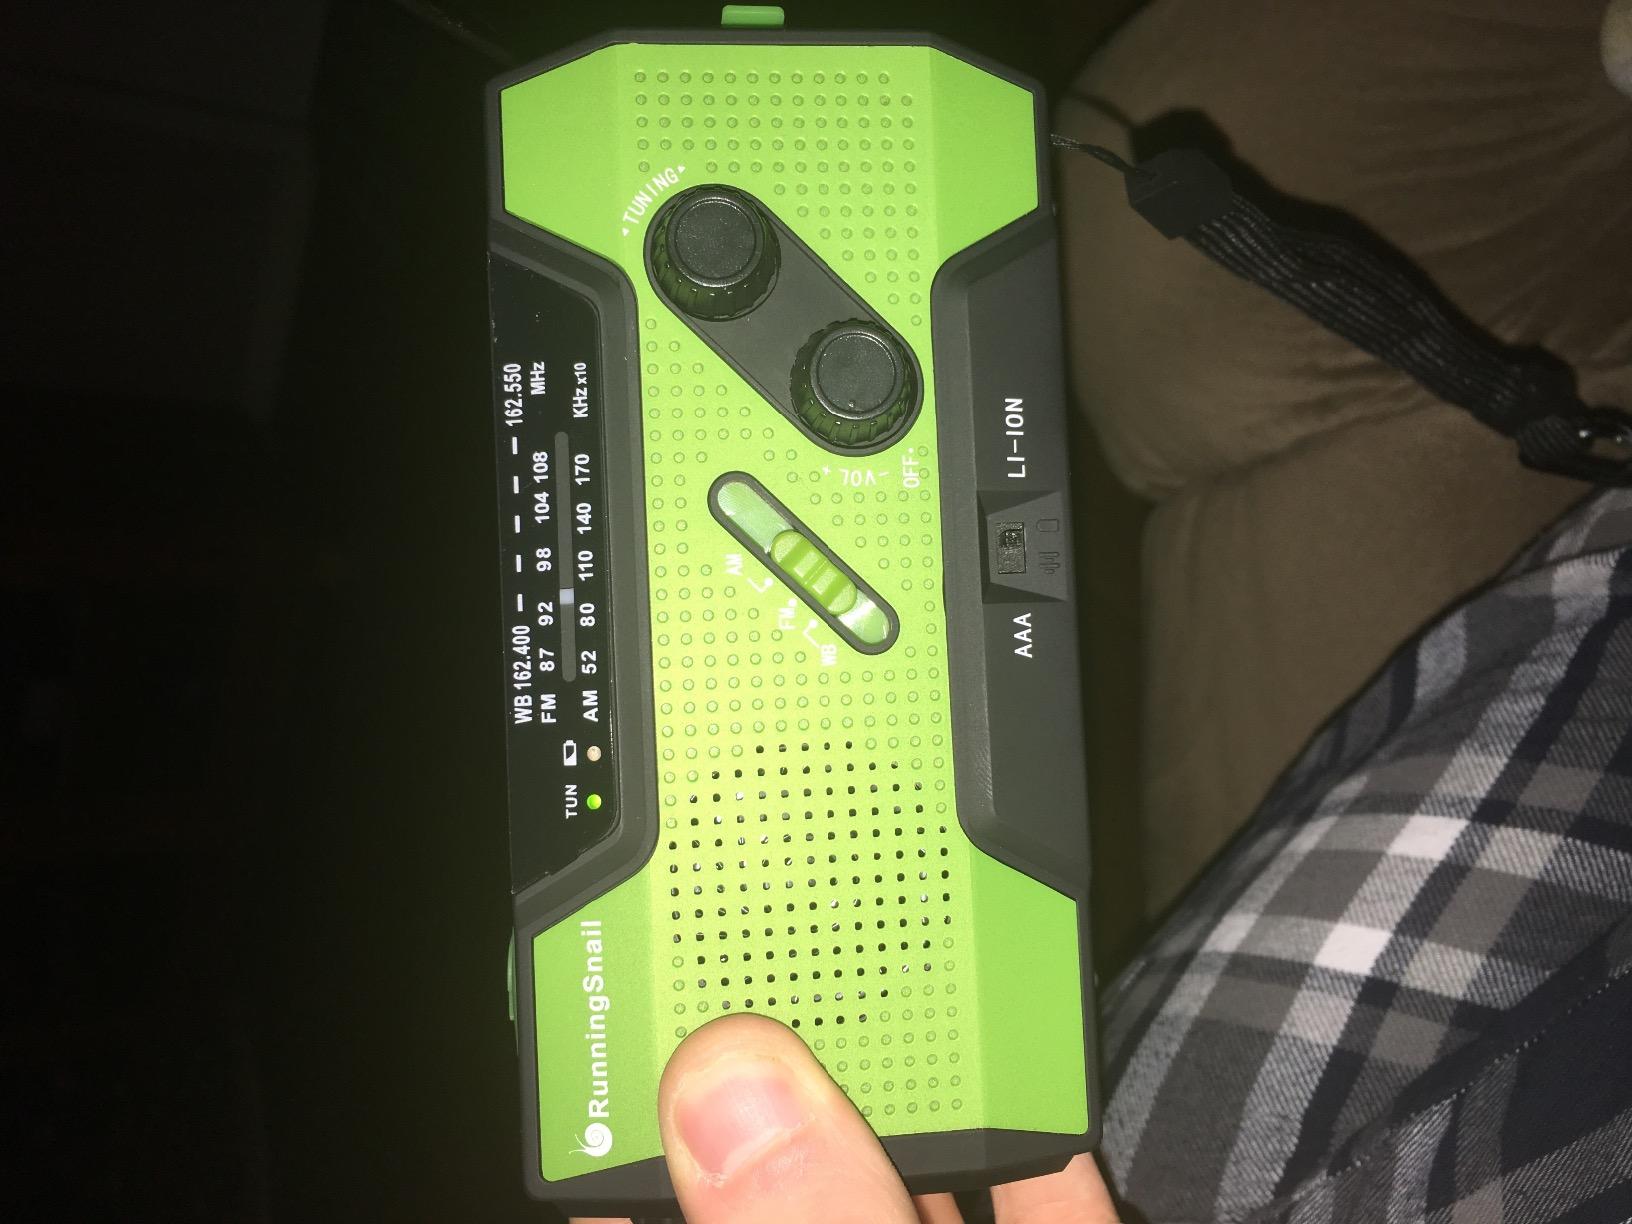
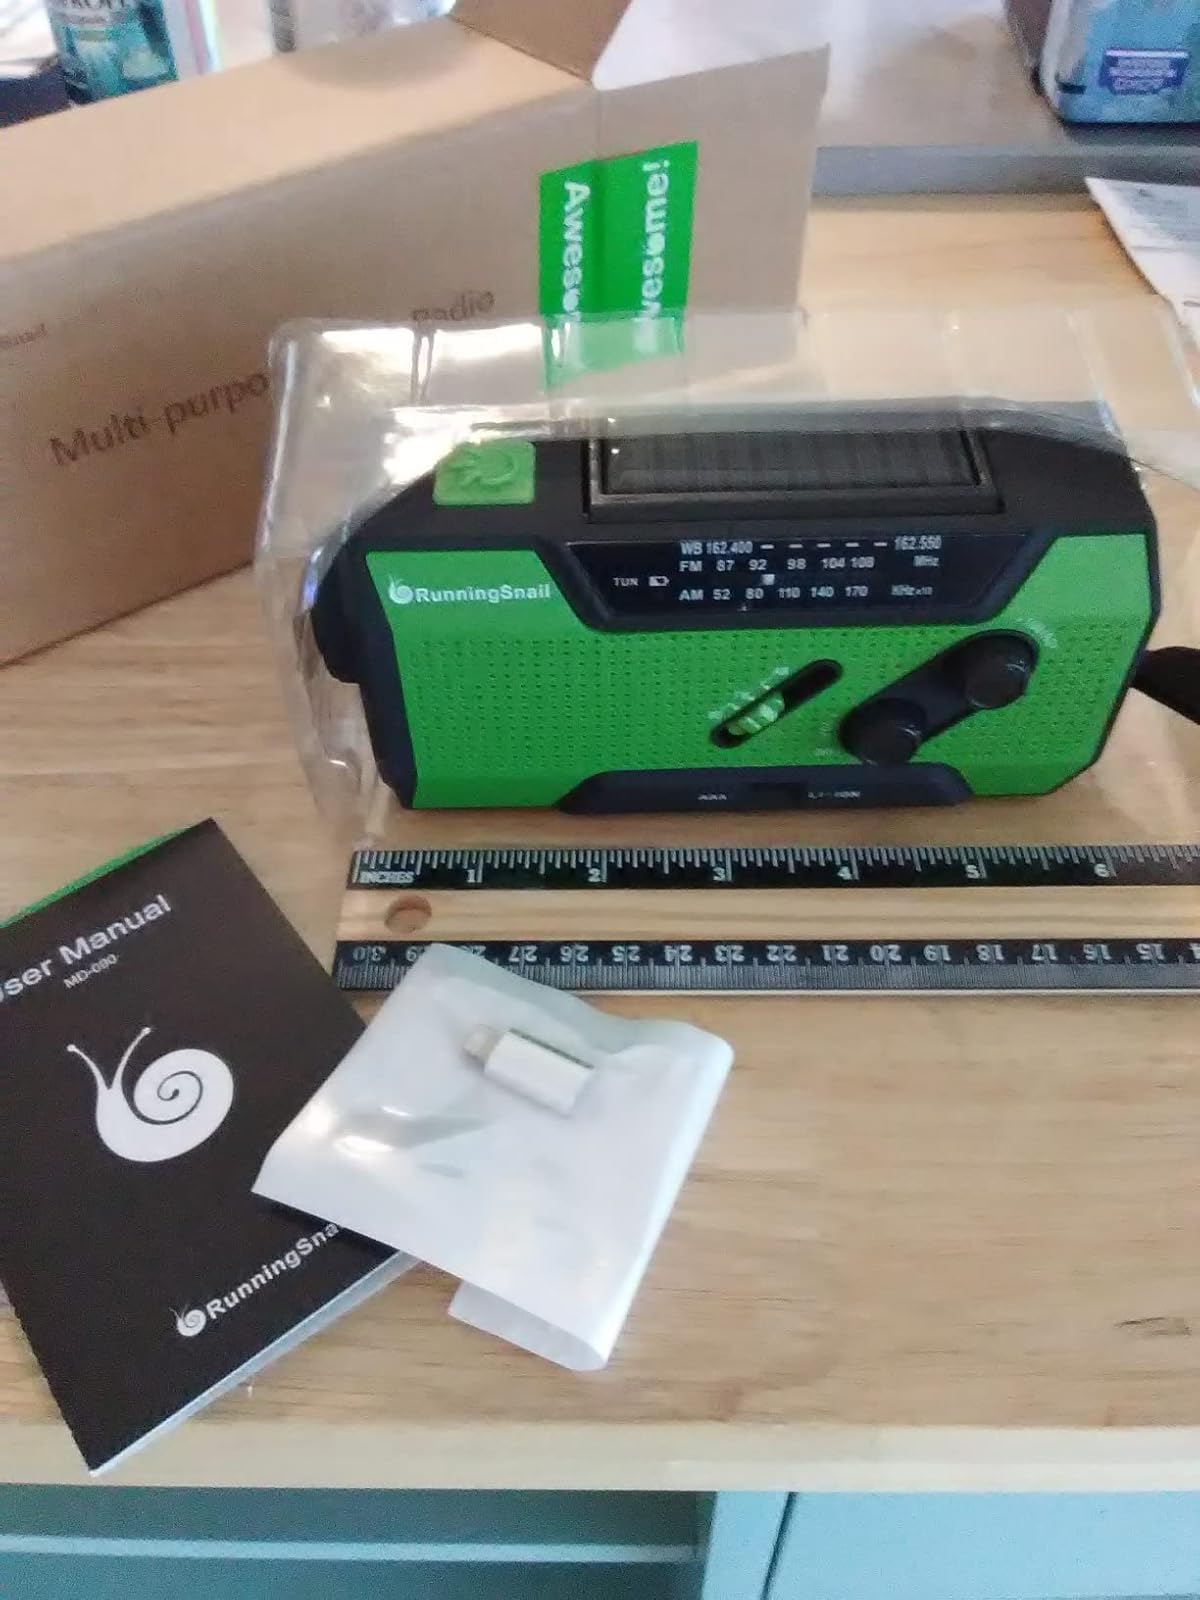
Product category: radio
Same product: yes